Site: brandenburg
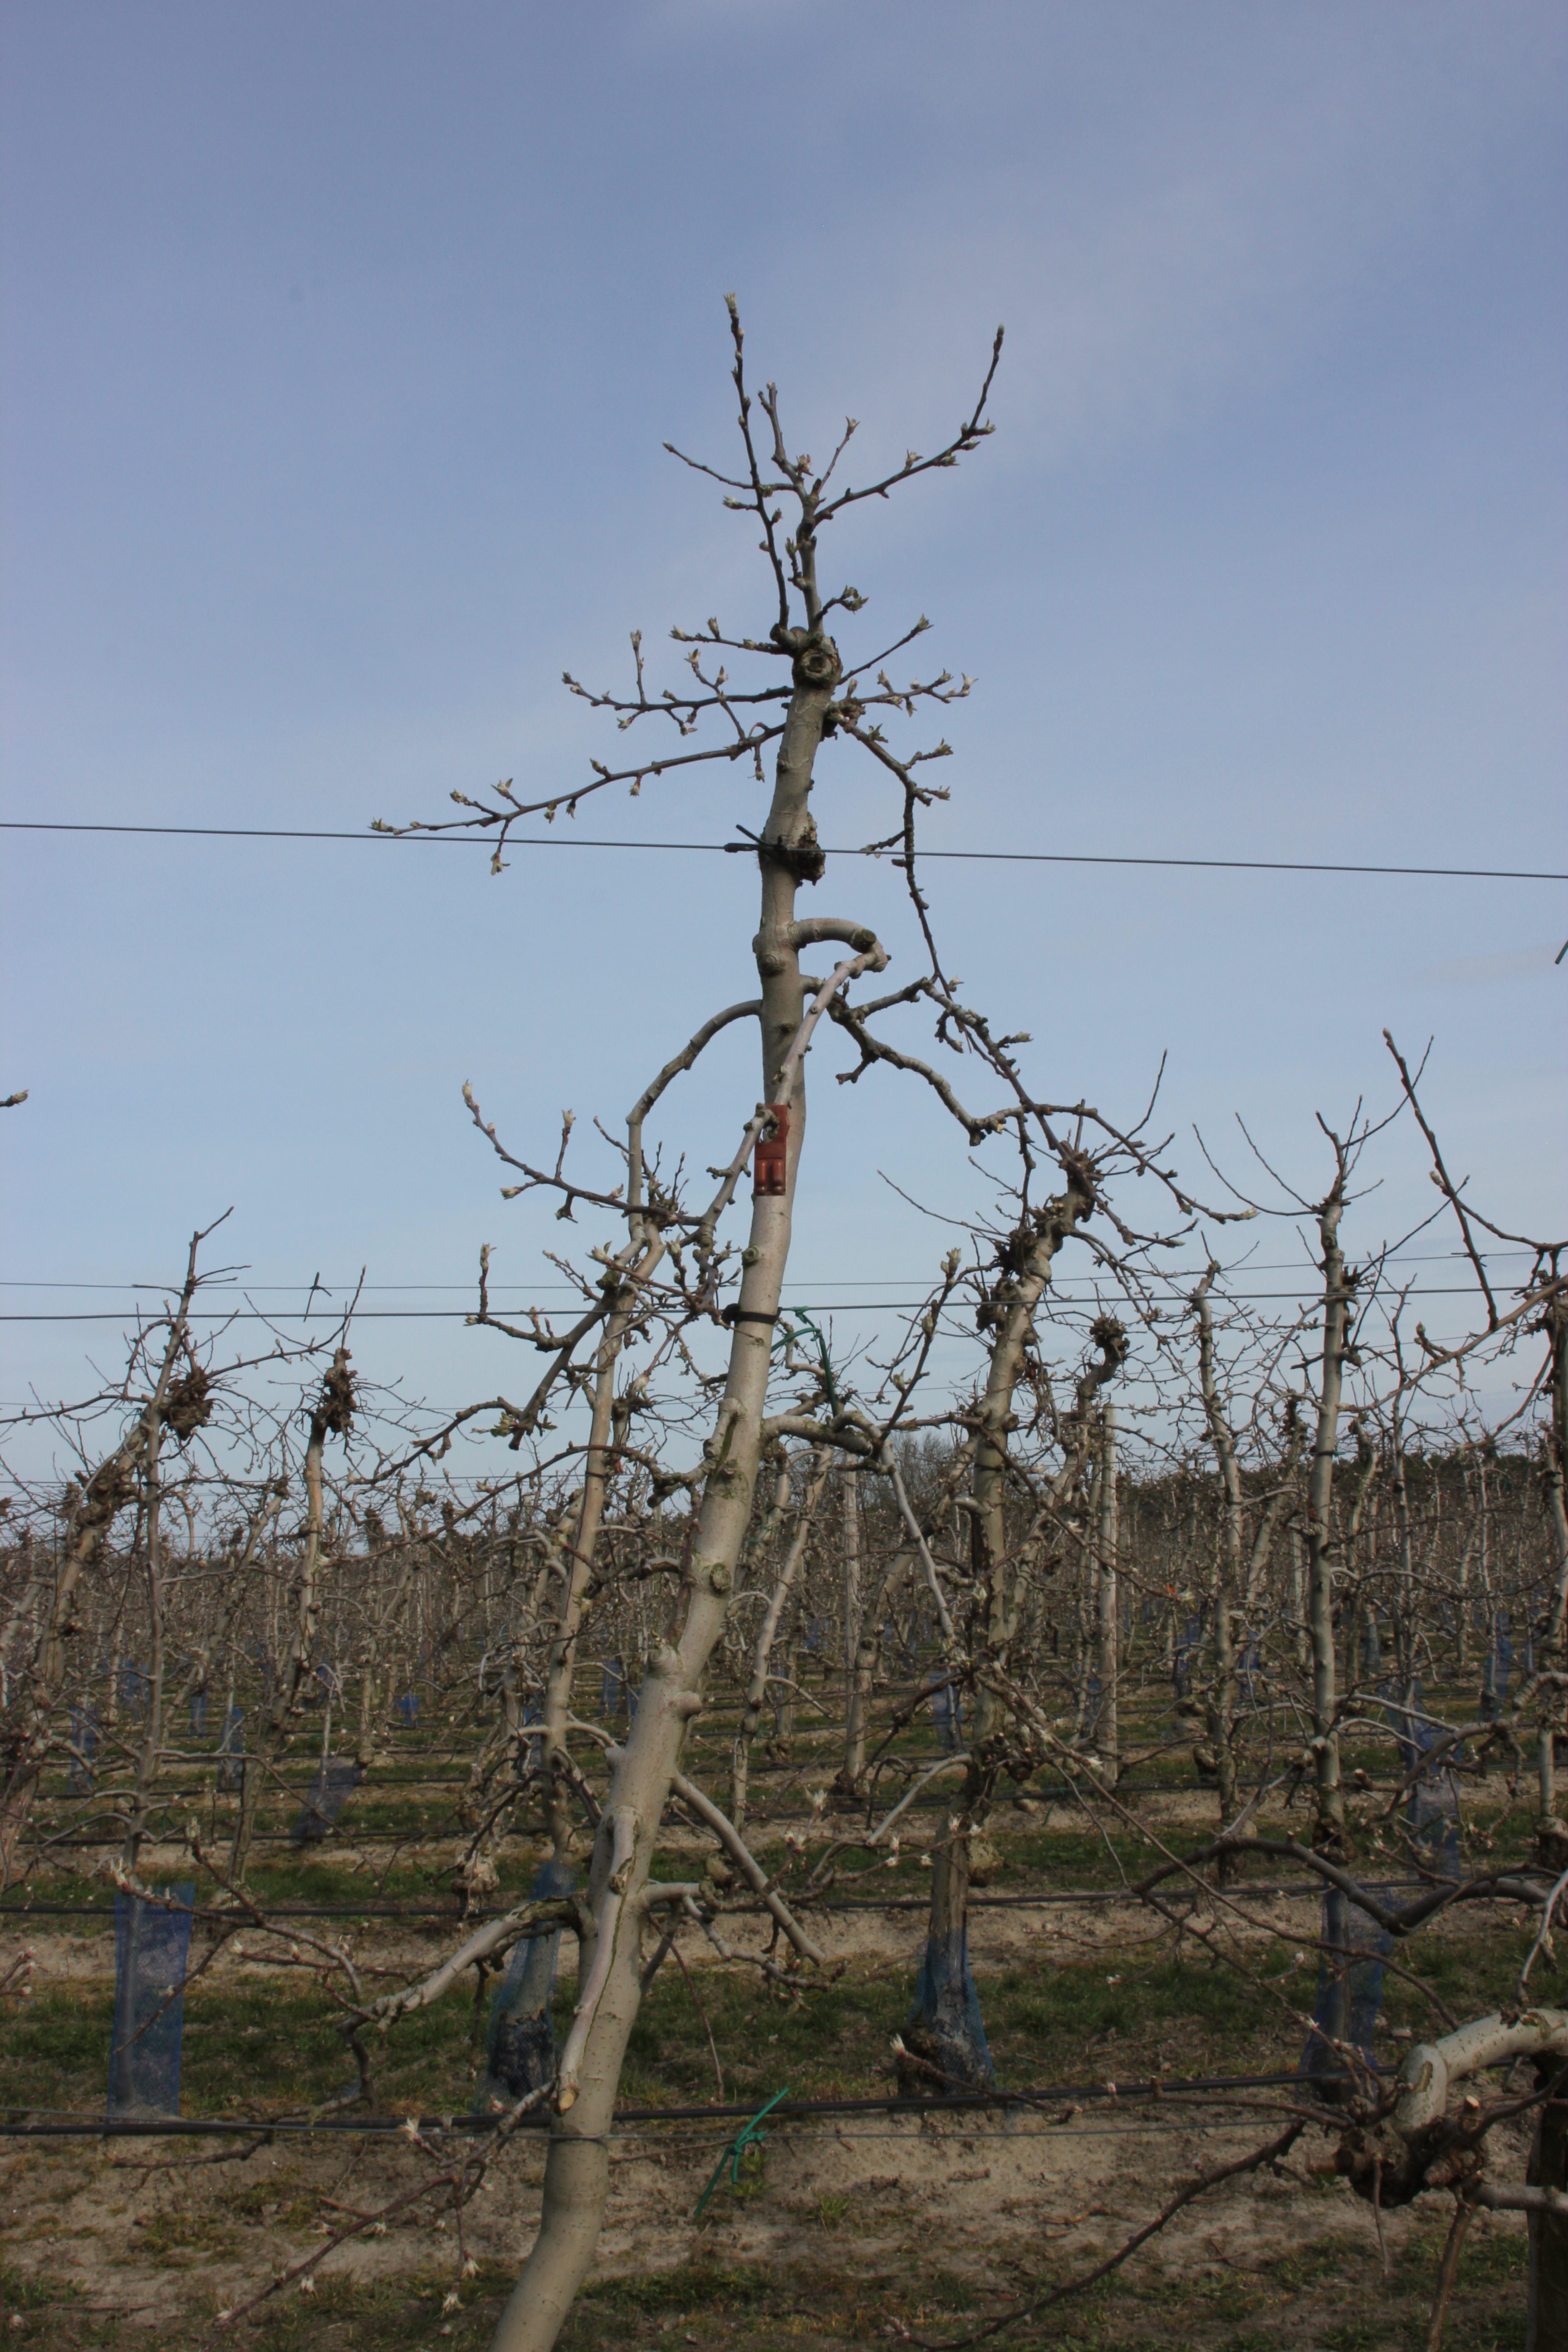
Growth stage (BBCH 54): Inflorescence emergence